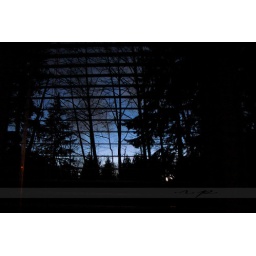
Out my kitchen window in the evening.